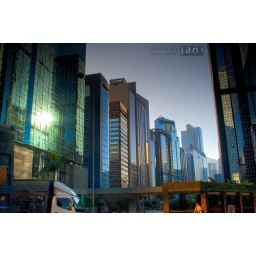
Tall buildings in Wanchai, Hong Kong. I like the &amp;quot;jungle&amp;quot; of tall colorful buildings...